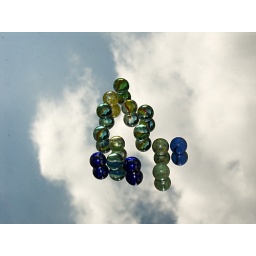
Shot against a mirror so that the sky can be used as a backdrop.